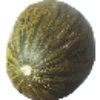
Label: melon_piel_de_sapo